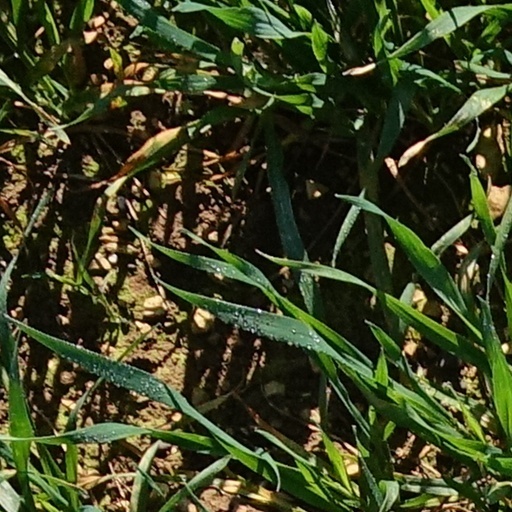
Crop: wheat